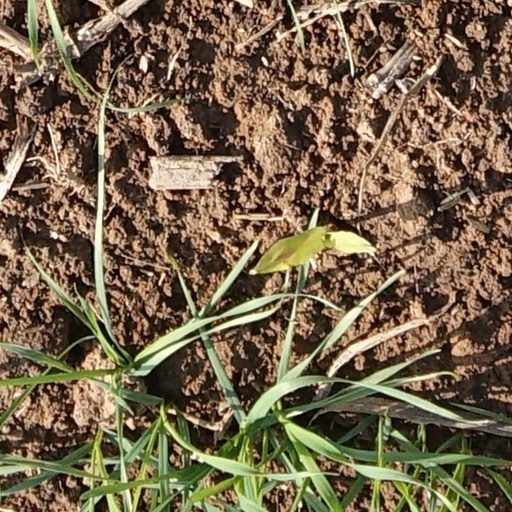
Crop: wheat